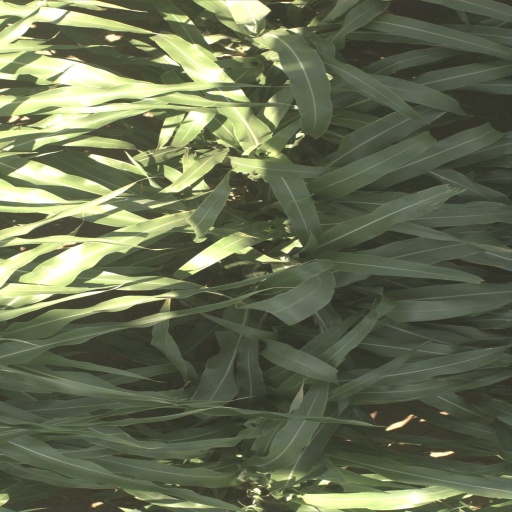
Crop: sorghum